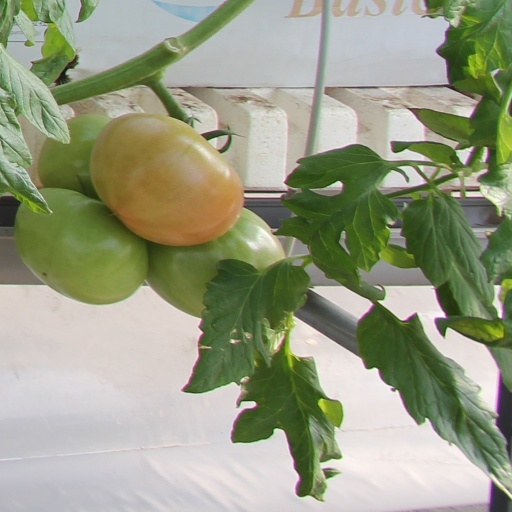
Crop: tomato